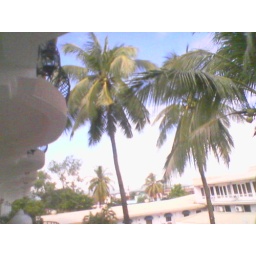
palm trees looking out from the balcony of my hotel in the philippines